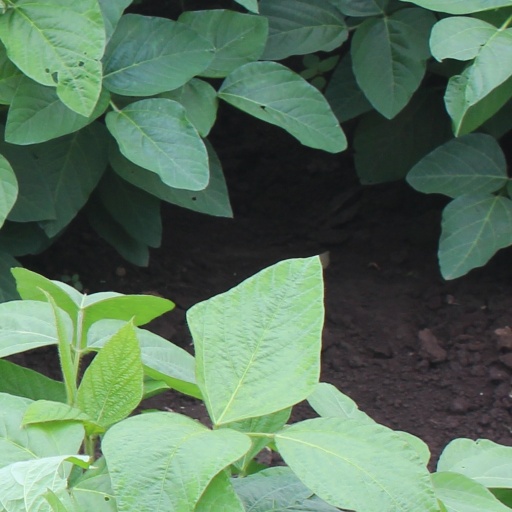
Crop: soybean